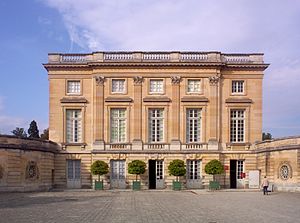
Nyklassicisme
Slottet Petit Trianon, Versailles; arkitekt Ange-Jacques Gabriel
Nyklassicisme, neoklassicisme eller nyantik og senklassicisme er en stilretning inden for kunst, arkitektur og kunsthåndværk i Europa og Nordamerika. Retningen, der tog udgangspunkt i antikkens græske og romerske kunst, var fremherskende ca. 1750-1850. Den byggede på den tyske arkæolog Johann Joachim Winckelmanns skrifter og fundene ved udgravningerne i Herculaneum og Pompeji.